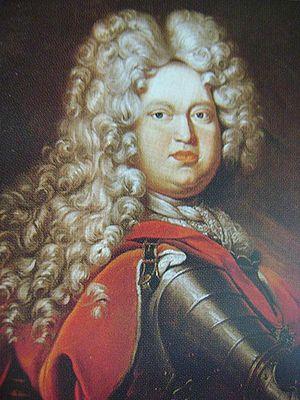
Ernest-Louis Iᵉʳ de Saxe-Meiningen, né à Gotha le 7 octobre 1672, décédé à Meiningen le 24 novembre 1724.
Wer Dank opfert, der preiset mich, est une cantate religieuse de Johann Sebastian Bach composée à Leipzig en 1726 pour le quatorzième dimanche après la Trinité qui tombait cette année le 22 septembre.